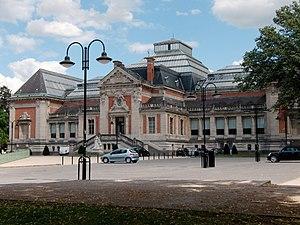
Valenciennes le musée des Beaux-Arts. Nord (département français).